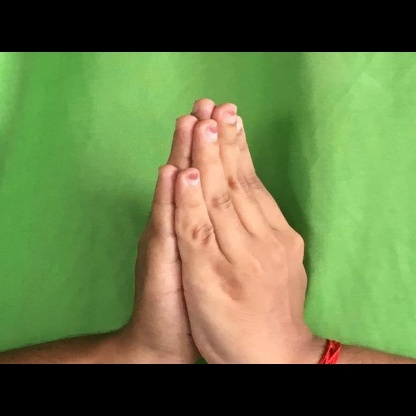
Mudra: Anjali